Unitary Plan Wind Tunnel (Mountain View, California)

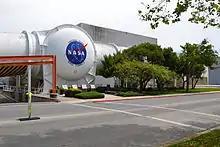
Portion of the Unitary Plan Wind Tunnel in 2014

Construction of this facility began in 1950-1951 and continued until 1955. Because no one wind tunnel could meet all the demands for additional research facilities simulating the entire range of aircraft and missile flight, NACA chose to build the Ames tunnel with three separate test sections drawing power from a common centralized power plant. The transonic test section spanned 11 by 11 feet (3.3 x 3.3 m), while the two supersonic sections were smaller: nine by seven feet (2.7 x 2.1 m) and eight by seven feet (2.4 x 2.1 m). Giant valves 20 feet (6 m) in diameter supplied air from one supersonic leg to another.